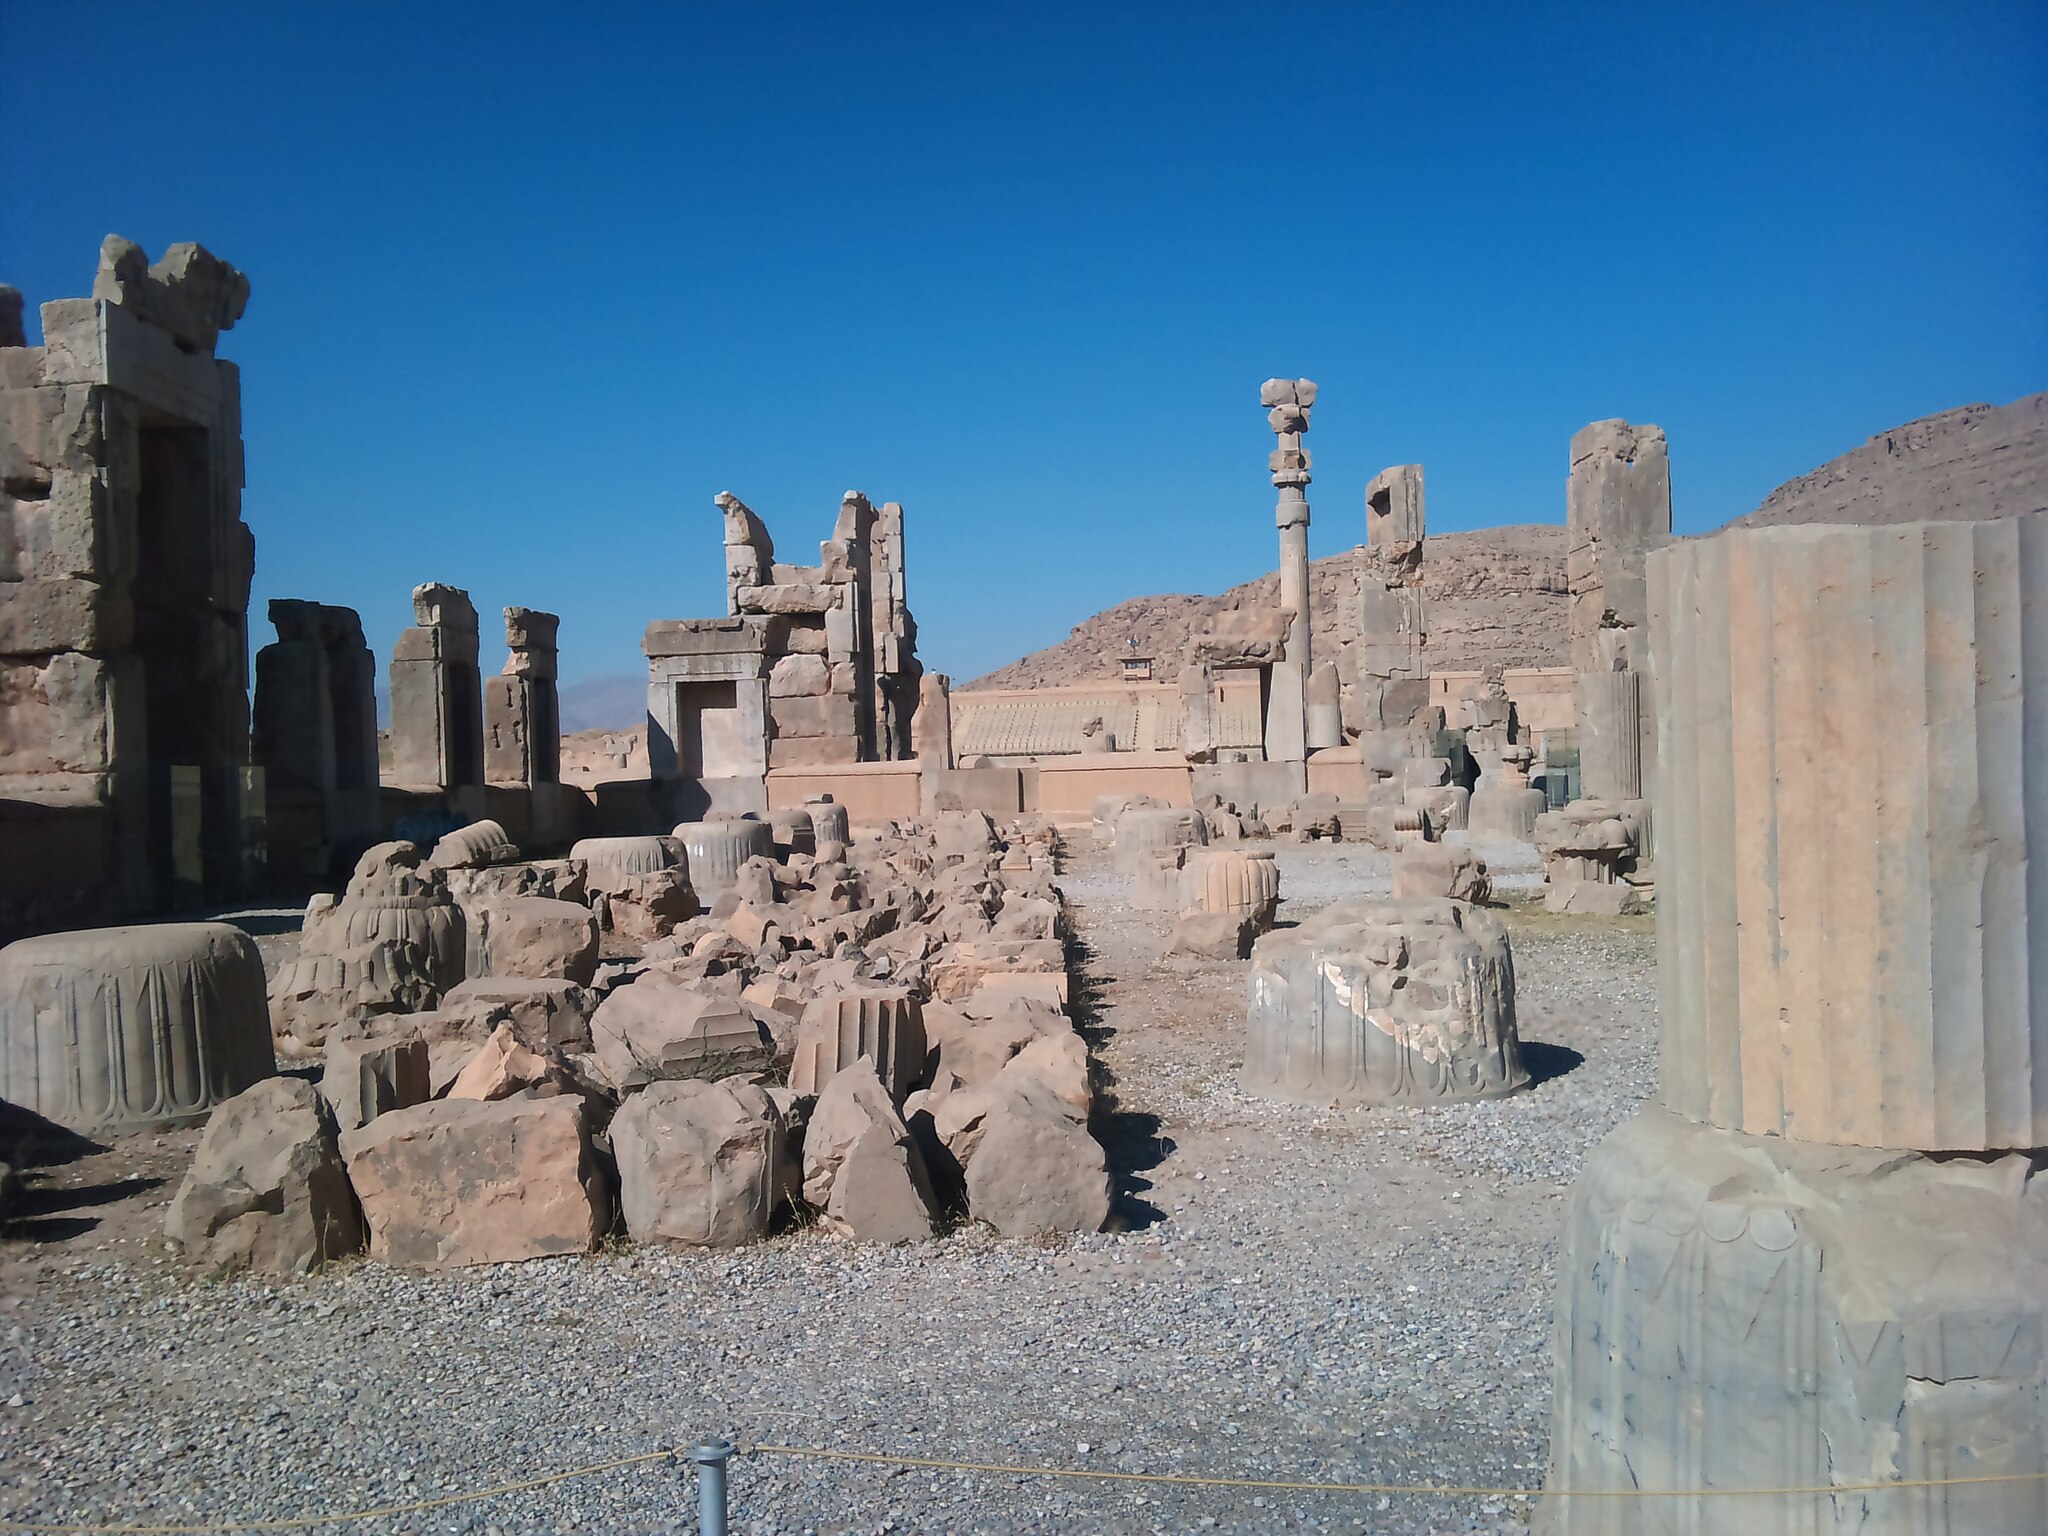
Title: Persepolis (Takhte-Jamshid) 10
Date: 2011-11-28 12:38:46
Categories: Hall of hundred columns, Images from Wiki Loves Monuments 2018, Self-published work, Cultural heritage monuments in Iran with known IDs, Uploaded via Campaign:wlm-ir, Images from Wiki Loves Monuments in Marvdasht, 2011 in Persepolis, Iran photographs taken on 2011-11-28, Images from Wiki Loves Monuments 2018 in Iran